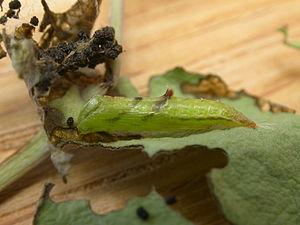
Chenille de Sinpunctiptilia emissalis
Sinpunctiptilia emissalis est une espèce de lépidoptères de la famille des Pterophoridae.